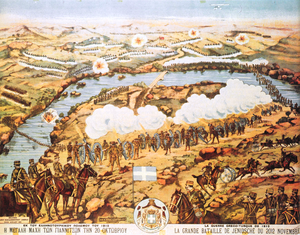
La première guerre balkanique qui dura d'octobre 1912 à mai 1913 opposa la Ligue balkanique à l'Empire ottoman. Les armées des États des Balkans en supériorité numérique furent rapidement victorieuses. À la fin de cette guerre, les membres de la Ligue balkanique se partagèrent la quasi-totalité des anciens territoires européens de l'Empire ottoman, mais en Macédoine, la Bulgarie s'estima lésée par ce partage, ce qui provoqua la deuxième guerre balkanique opposant les Bulgares à leurs anciens alliés serbes et grecs.